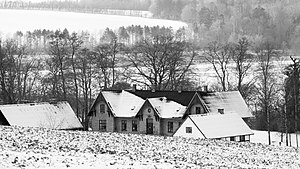
Fævejle
Fævejle, ligger på kanten af randbakkerne ned til Kolindsund - langs bredden af hvad der før 1880'erne var en 20 km lang sø.
Fævejle ligger ved Kolindsund midt på Djursland.
Fævejle er en herregård på Djursland, der har eksisteret siden 1400-tallet. Gården ligger ved Kolindsund og er i dag et moderne landbrug, der årligt producer 29.000 slagtesvin, foruden at producere markafgrøder af korn, majs, raps, frøgræs, ligesom der er en nicheproduktion af hø med høtørreri. Der hører 310 hektar jord til.